Shemini (parashah)

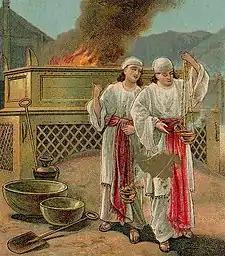
The Sin of Nadab and Abihu (illustration from a 1907 Bible card published by the Providence Lithograph Company)

In the third reading, fire came forth and consumed the sacrifices on the altar, and the people shouted and fell on their faces. Acting on their own, Aaron's sons Nadab and Abihu each took his fire pan, laid incense on it, and offered alien fire ("eish zarah"), which God had not commanded. And God sent fire to consume them, and they died. Moses told Aaron, "This is what the Lord meant when He said: 'Through those near to Me I show Myself holy, and gain glory before all the people,'" and Aaron remained silent. Moses called Aaron's cousins Mishael and Elzaphan to carry away Nadab's and Abihu's bodies to a place outside the camp. Moses instructed Aaron and his sons Eleazar and Ithamar not to mourn Nadab and Abihu by rending their garments or leaving their hair unshorn and not to go outside the Tent of Meeting. And God told Aaron that he and his sons must not drink wine or other intoxicants when they entered the Tent of Meeting, so as to distinguish between the sacred and the profane.